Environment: lab
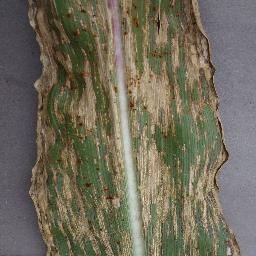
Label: gray_leaf_spot